USS Saratoga (CV-60)

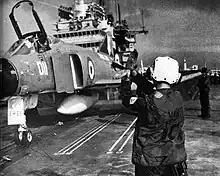
An F-4K Phantom of 892 NAS is lined up on the catapult aboard "Saratoga" in 1969; 892 NAS was deployed to "Saratoga" to work up prior to the recommissioning of , from which the unit would eventually operate.

After an extensive shipyard period in the second half of 1964, "Saratoga" departed for the Mediterranean, arriving just before Christmas 1964. Ports visited over the next 6 months were Naples, Athens, Cannes, Valencia, Istanbul, and Malta. Another routine Med cruise was undertaken in 1966. The Med cruise from June to December 1967 was anything but routine. Immediately after entering the Med, "Saratoga" was deployed to the eastern Mediterranean during the 1967 Arab-Israeli war, where her medical facility was used to treat survivors of the Israeli attack on USS "Liberty". Later on she was involved in a near collision with the cruiser , which cut across "Saratoga"s bow during flight operations. "Saratoga" had messaged indicating that she was planning to turn to starboard. This would put "Little Rock" on the outside of the turn because "Little Rock" was on the port side. As the carrier indicated she was executing her turn, "Little Rock" increased speed to maintain position. Unfortunately, "Saratoga" turned to port, putting "Little Rock" across her bow. Fortunately there was little damage and no injuries reported.